Harry Ord

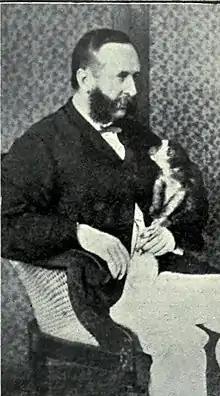
Harry Ord in 1869

Ord married Julia Graham of Exmouth daughter of Admiral James Carpenterin on 28 June 1846 by whom he had three sons. Sir Harry Ord died on 20 August 1885 from heart attack and was buried in the churchyard of St. Martin's parish church in Fornham St. Martin, Suffolk, England. The village institute in Fornham was built in Ord's memory with funds donated by the Abu Bakar of Johor.